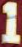
Number: 1